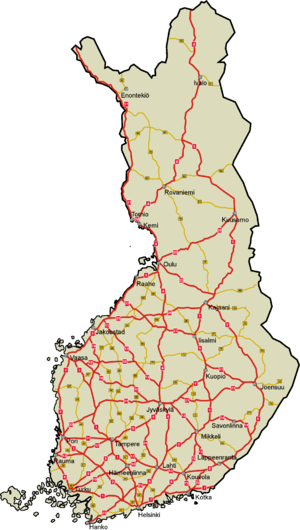
Finland / Økonomi / Transport
Oversigt over de finske statsveje (røde) og hovedveje (gule).
Finland, officielt Republikken Finland, er et land i Nordøsteuropa. Det grænser op til Sverige i nordvest, Norge i nord, og Rusland i øst. Syd for Finland, på den anden side af Finske Bugt, ligger Estland. Som et nordisk land tilhører Finland den geografiske region Fennoskandinavien, der foruden Finland også består af Skandinavien. Af Finlands 5,5 millioner indbyggere bor størstedelen i den sydlige del af landet. 88,7 % af befolkningen er etniske finner, som taler det uralske sprog finsk, der ikke er beslægtet med de øvrige skandinaviske sprog. Landets anden hovedgruppe er finlandssvenskerne, som taler svensk. Finland er med sine 338.445 kvadratkilometer det ottendestørste land i Europa og det tyndest befolkede land i EU. Landet er en parlamentarisk republik bestående af 311 kommuner samt én selvstyrende region, Ålandsøerne. I Hovedstadregionen med hovedstaden Helsinki bor ca 1,4 millioner mennesker, som samlet står for en tredjedel af landets BNP.